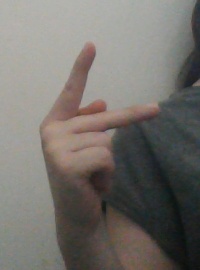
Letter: dha